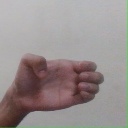
अक्षर: ख